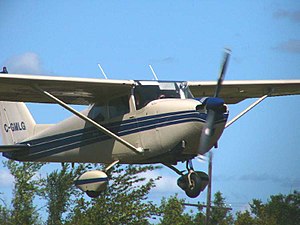
Continental O-300 / Anvendelse
Cessna 175 viser bulen til GO-300 reduktionsgearet i motorhjelmen bag propellen
Continental O-300 og C145 er en familie af luftkølede 6-cylindrede boksermotorer til fly, fremstillet af Teledyne Continental Motors.